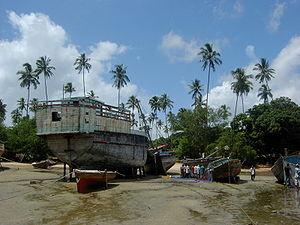
Le Jahazi ou jehazi est un type de voilier traditionnel originaire de Zanzibar, typique de la côte ouest de Madagascar et de la côte orientale de l’Afrique. Le pluriel de jahazi, en swahili, est majahazi.